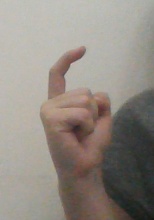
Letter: ra